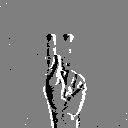
ASL letter: k